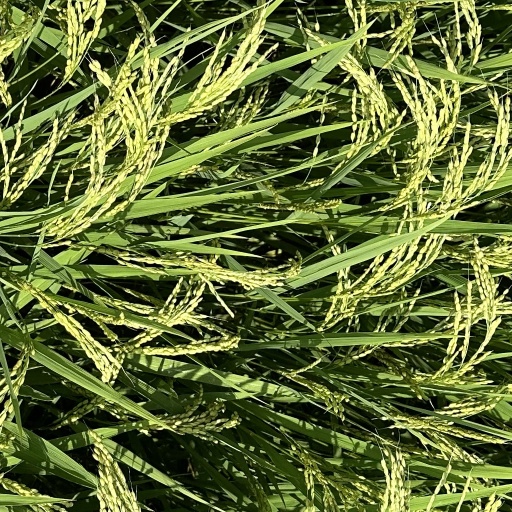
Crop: rice